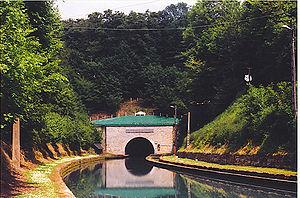
Le souterrain de Riqueval est situé sur la commune de Bellicourt, dans le département de l'Aisne. Il permet de relier Riqueval et Vendhuile en passant sous les villages de Bellicourt et Bony mais également sous le Mémorial américain de Bellicourt. Construit sur le canal de Saint-Quentin entre 1801 et 1810, sur l'ordre de Napoléon Iᵉʳ, il est le seul endroit au monde où l'on pratique encore le système du touage ou remorquage des péniches à la chaîne.
Le canal de Saint-Quentin, long de 92,5 km, assure la jonction entre l'Oise, la Somme et l'Escaut et met en relation le Bassin parisien, le Nord de la France et la Belgique. Il se compose de deux sections :